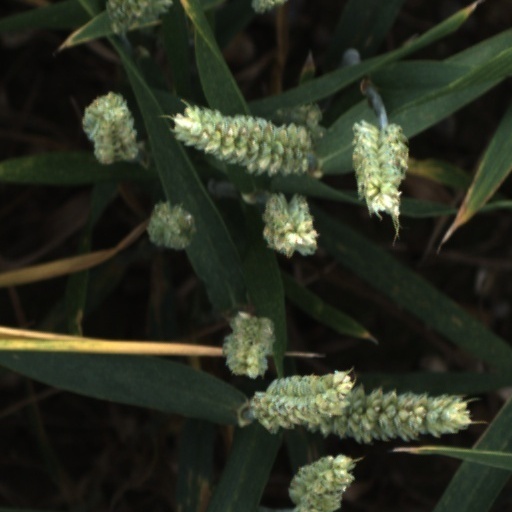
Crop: wheat